Crémines

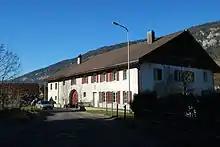
A house in Crémines

Crémines has a population of . , 8.9% of the population are resident foreign nationals. Over the last 10 years (2001-2011) the population has changed at a rate of 3.4%. Migration accounted for 1.3%, while births and deaths accounted for 0.4%.